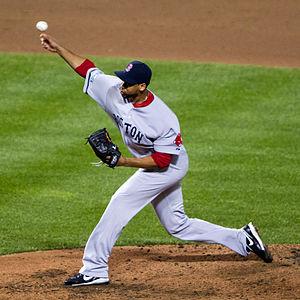
Pedro Beato est un lanceur droitier de la Ligue majeure de baseball sous contrat avec les Orioles de Baltimore.